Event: Ecuador Earthquake
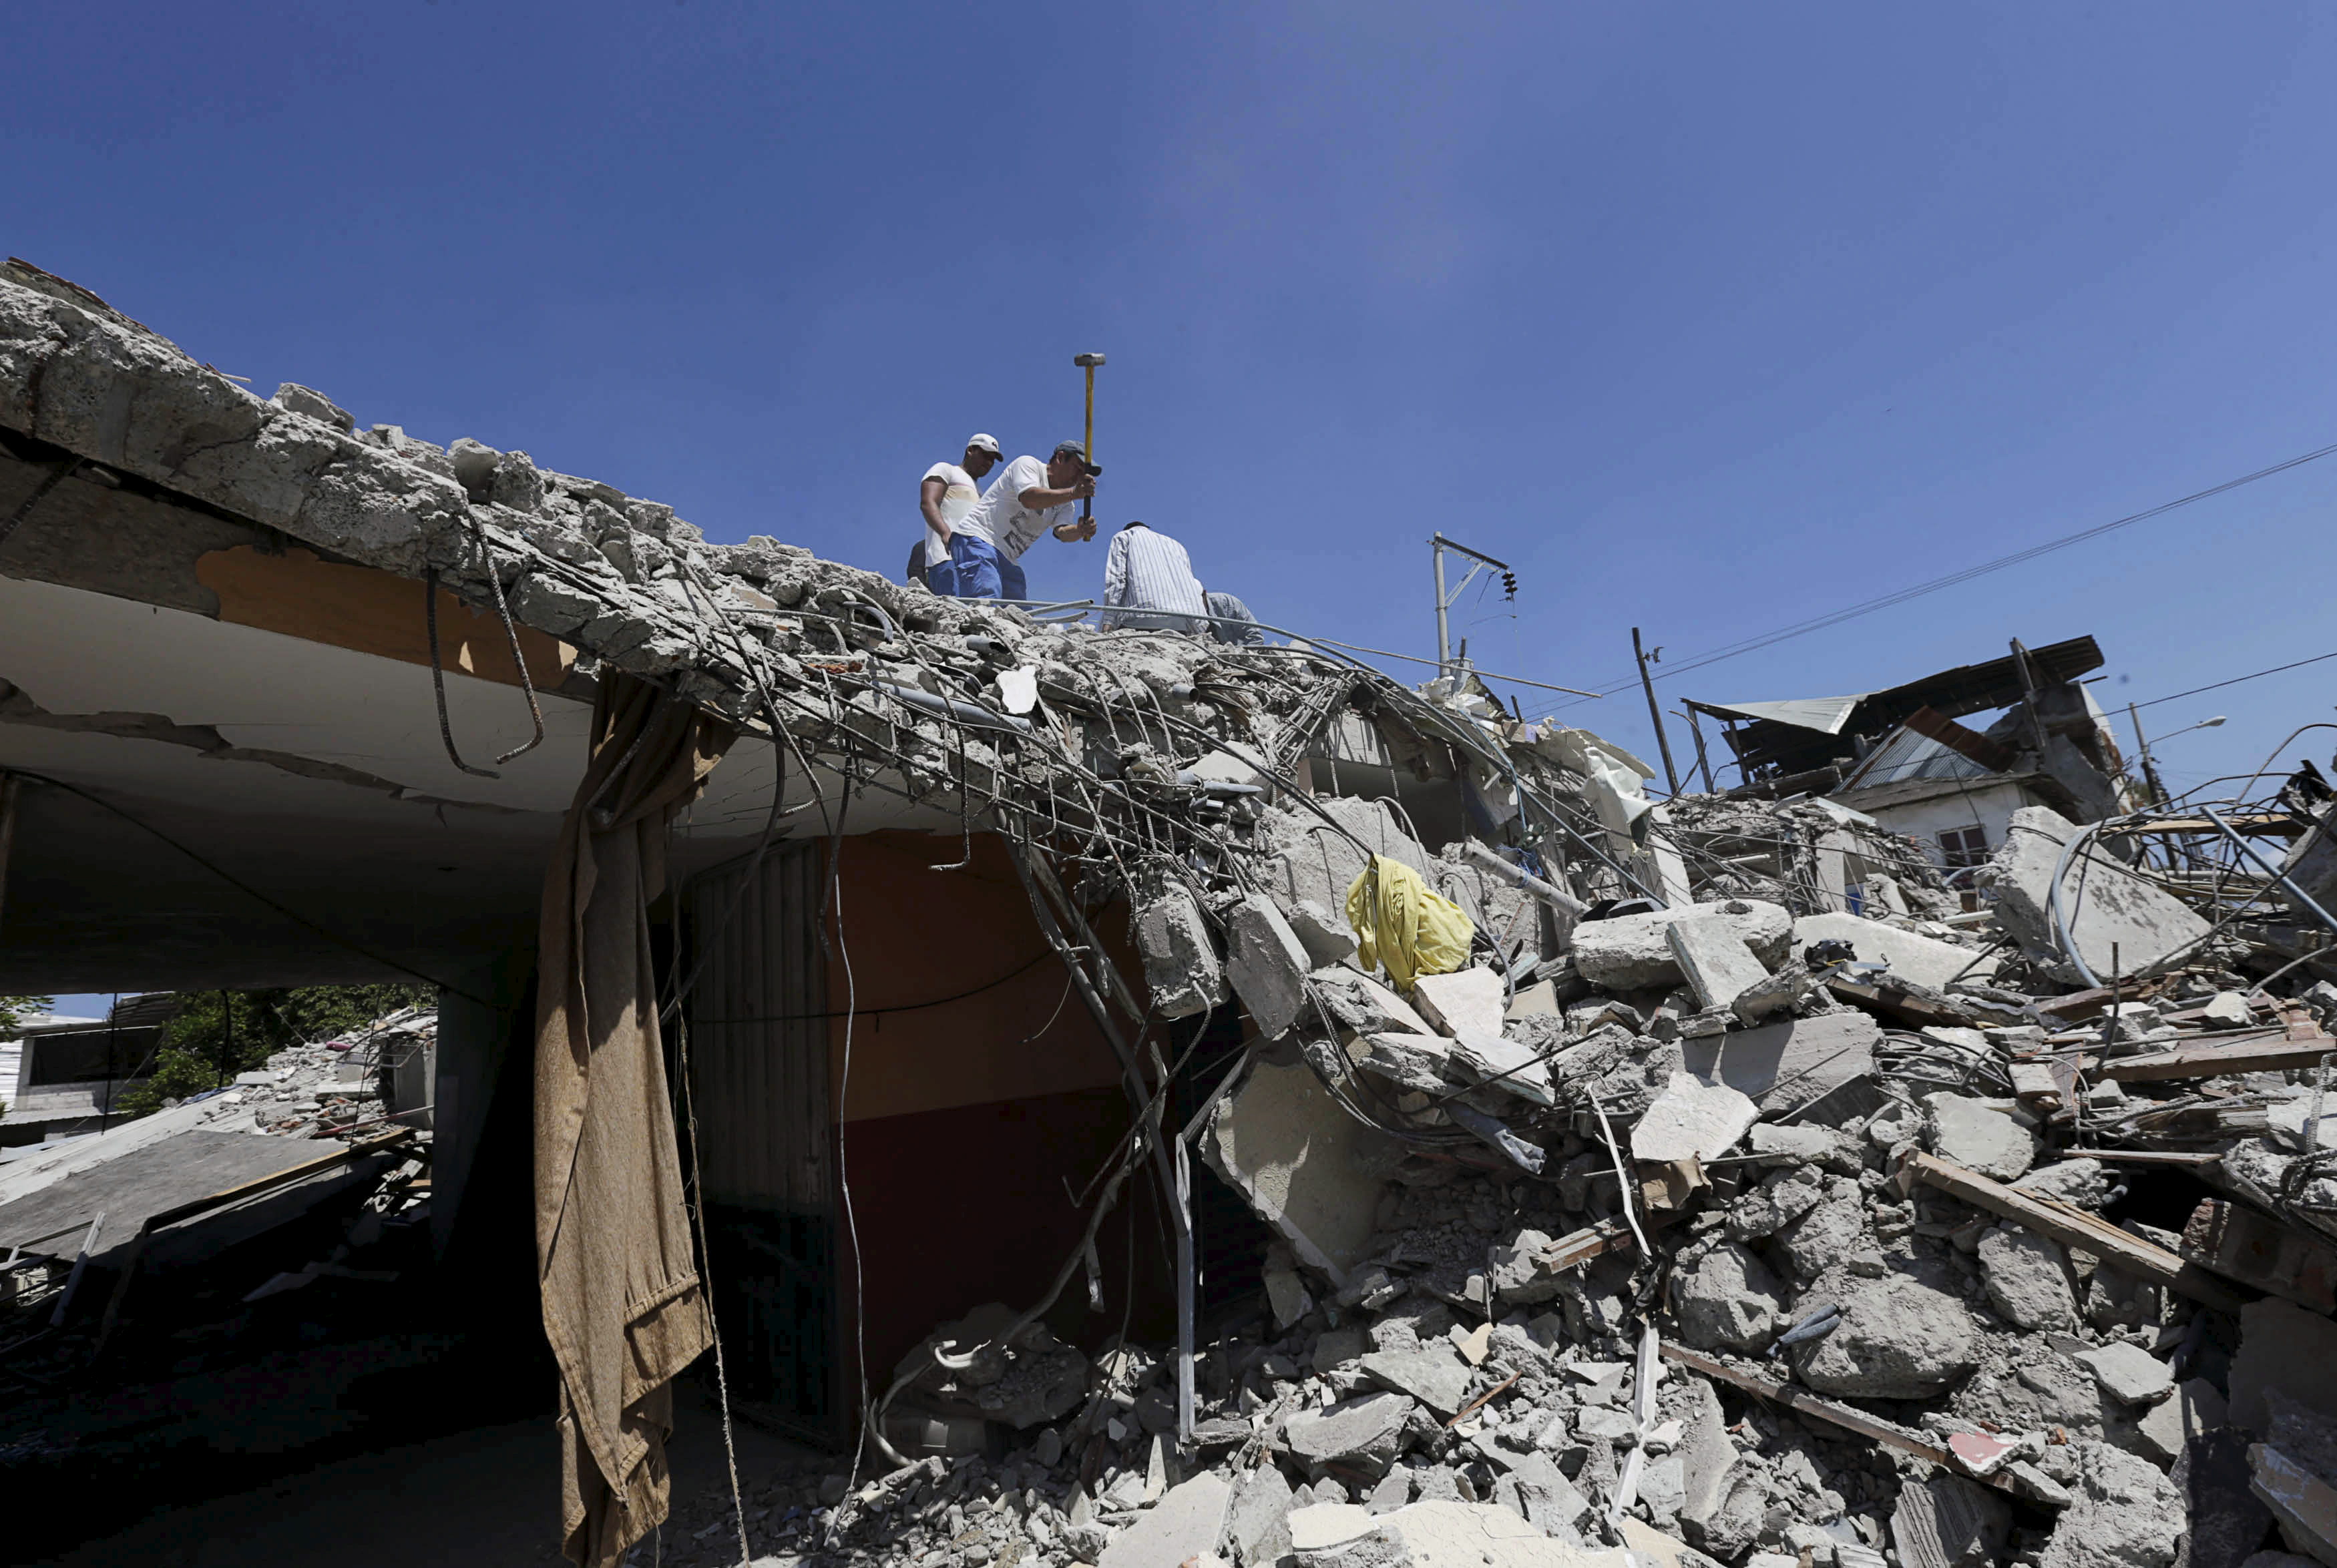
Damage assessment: damage